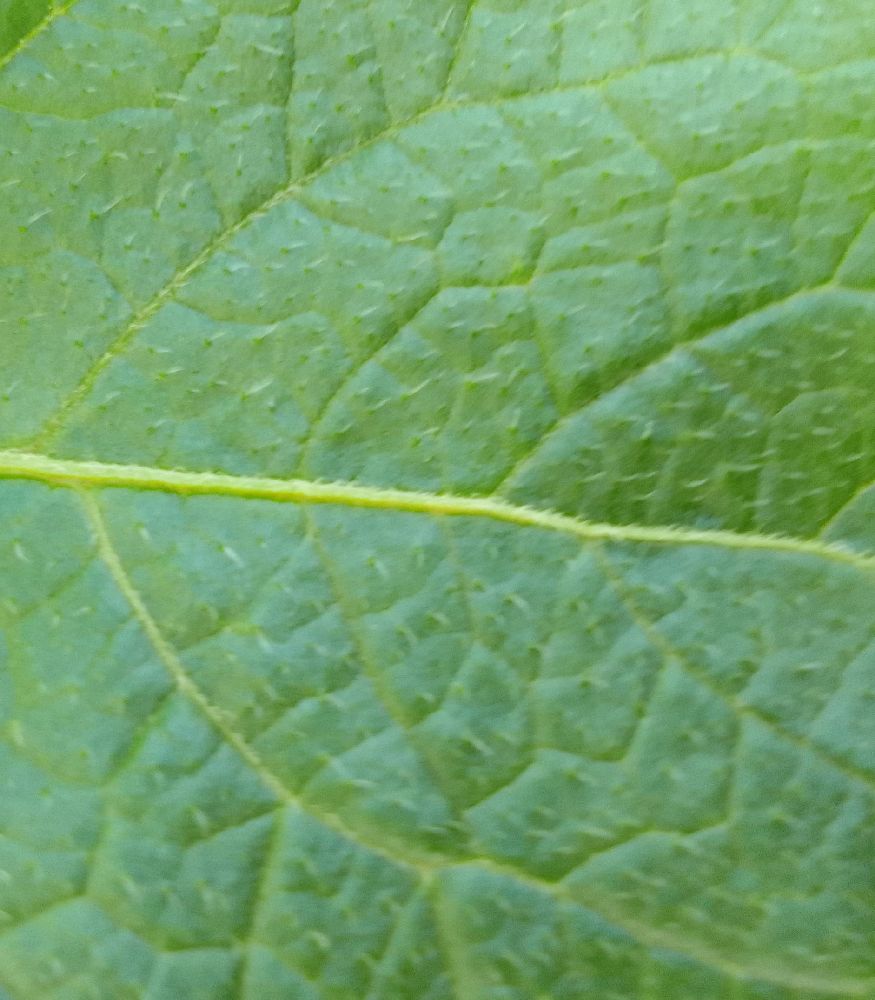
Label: Healthy